Birds Point-New Madrid Floodway

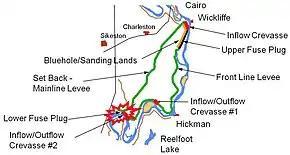
Birds Point-New Madrid Floodway levees.

The purpose of the floodway is to reduce flooding at and above Cairo, Illinois, and along the east bank levee opposite the floodway during a major flood. The floodway is between and wide and is bounded on the east by the frontline levee between Bird's Point, Missouri and New Madrid, Missouri and on the west by a setback levee. The area within the floodway is approximately . The frontline and setback levees end near New Madrid but do not connect, leaving a gap that functions as a drainage outlet. The gap also permits backwater flooding in the lower portion of the floodway.